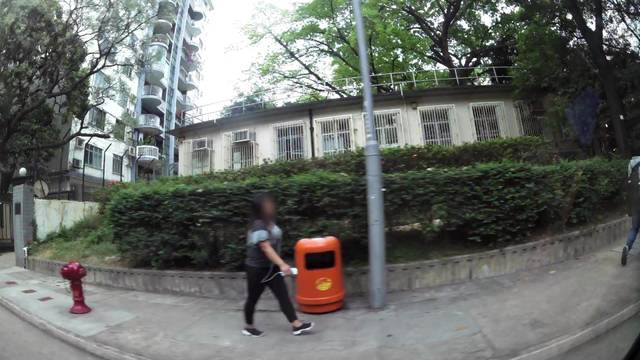
Region: China
Coordinates: 22.322, 114.178